Chris Lanooy

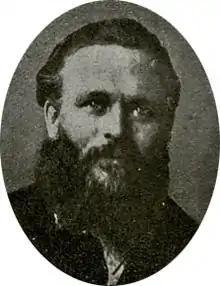
Chris Lanooy, 1925.

Johannes Christiaan "Chris" Lanooy (16 March 1881 – 24 January 1948) was a Dutch potter and designer, who worked as ceramist, painter, draftsman and sculptor, and he produced stained-glass art.